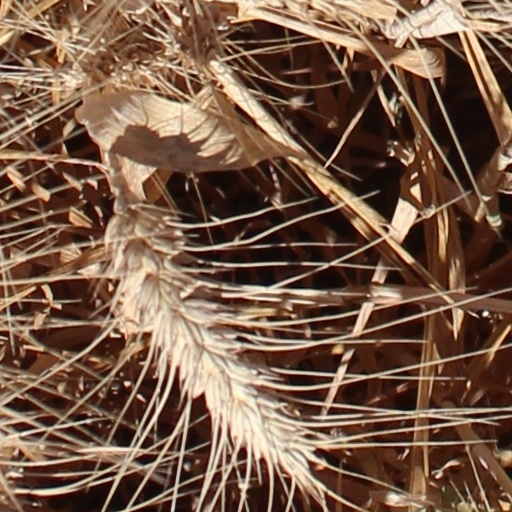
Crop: wheat